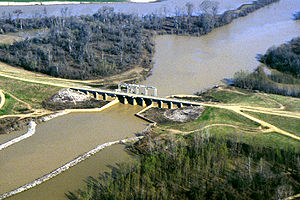
Yazoo-floden
En af mange kontrolstrukturer som er etableret for at styre oversvømmelse og vandgennemstrømning i Yazoo floden
"Yazoo floden er en flod i staten Mississippi i USA, og en biflod til Mississippifloden, som den løber ud i nord for Vicksburg. Den fik sit navn af den franske opdagelsesrejsende La Salle i 1682 med henvisning til Yazoo indianerne, som boede i nærheden. Det er ikke helt klart hvad navnet betyder, men i lang tid har man ment at det betød ""Dødens flod"".